Rosine Elisabeth Menthe

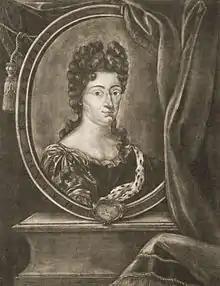
Rosine Elisabeth Menthe, 1686

Rosine Elisabeth Menthe (nicknamed: "Madame Rudolphine"; 17 May 1663, in Brunswick – 20 May 1701, in Brunswick, Germany), was married morganatically with Duke Rudolph Augustus of Brunswick-Wolfenbüttel (1627–1704), Duke of Brunswick-Lüneburg and Prince of Brunswick-Wolfenbüttel.